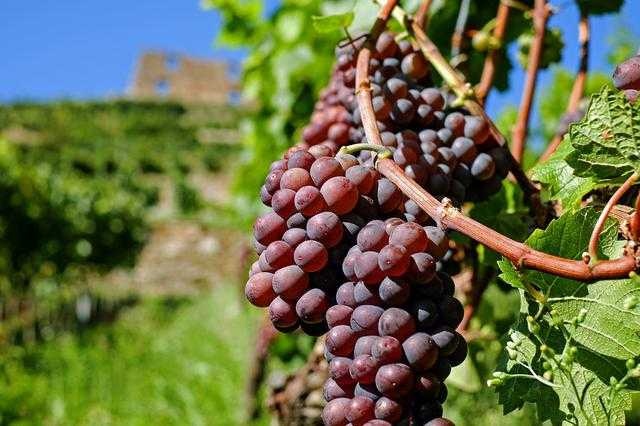
Label: Grapes